Highland dress

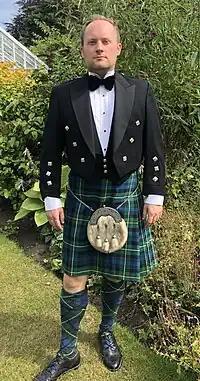
A man wearing Highland dress with kilt (in Campbell of Argyll tartan) and Prince Charlie jacket (2021)

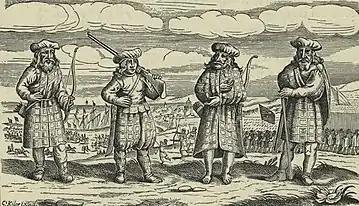
Highlanders wearing kilts, plaids, bonnets, and an early example of trews; 1631 German engraving.

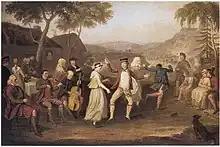
"The Highland Wedding", David Allan (1780)

In 1618, a poet from London, John Taylor, described the costume of Scottish aristocrats, lairds, and their followers and servants, dressed for hunting at Braemar. In August and September, all classes dressed in the same fashion by custom, as if equals. This included tartan stockings and jerkins, with garters of twisted straw, and a finer plaid mantle round their shoulders. They had knotted handkerchiefs at their necks and wore blue caps. Taylor said the tartan was "warm stuff of diverse colours."